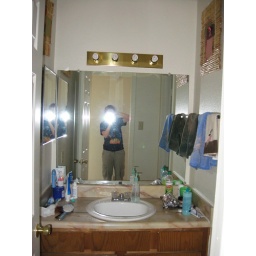
the sink and mirror area (separate from the toilet and shower by a door, very convenient for 2 people!)